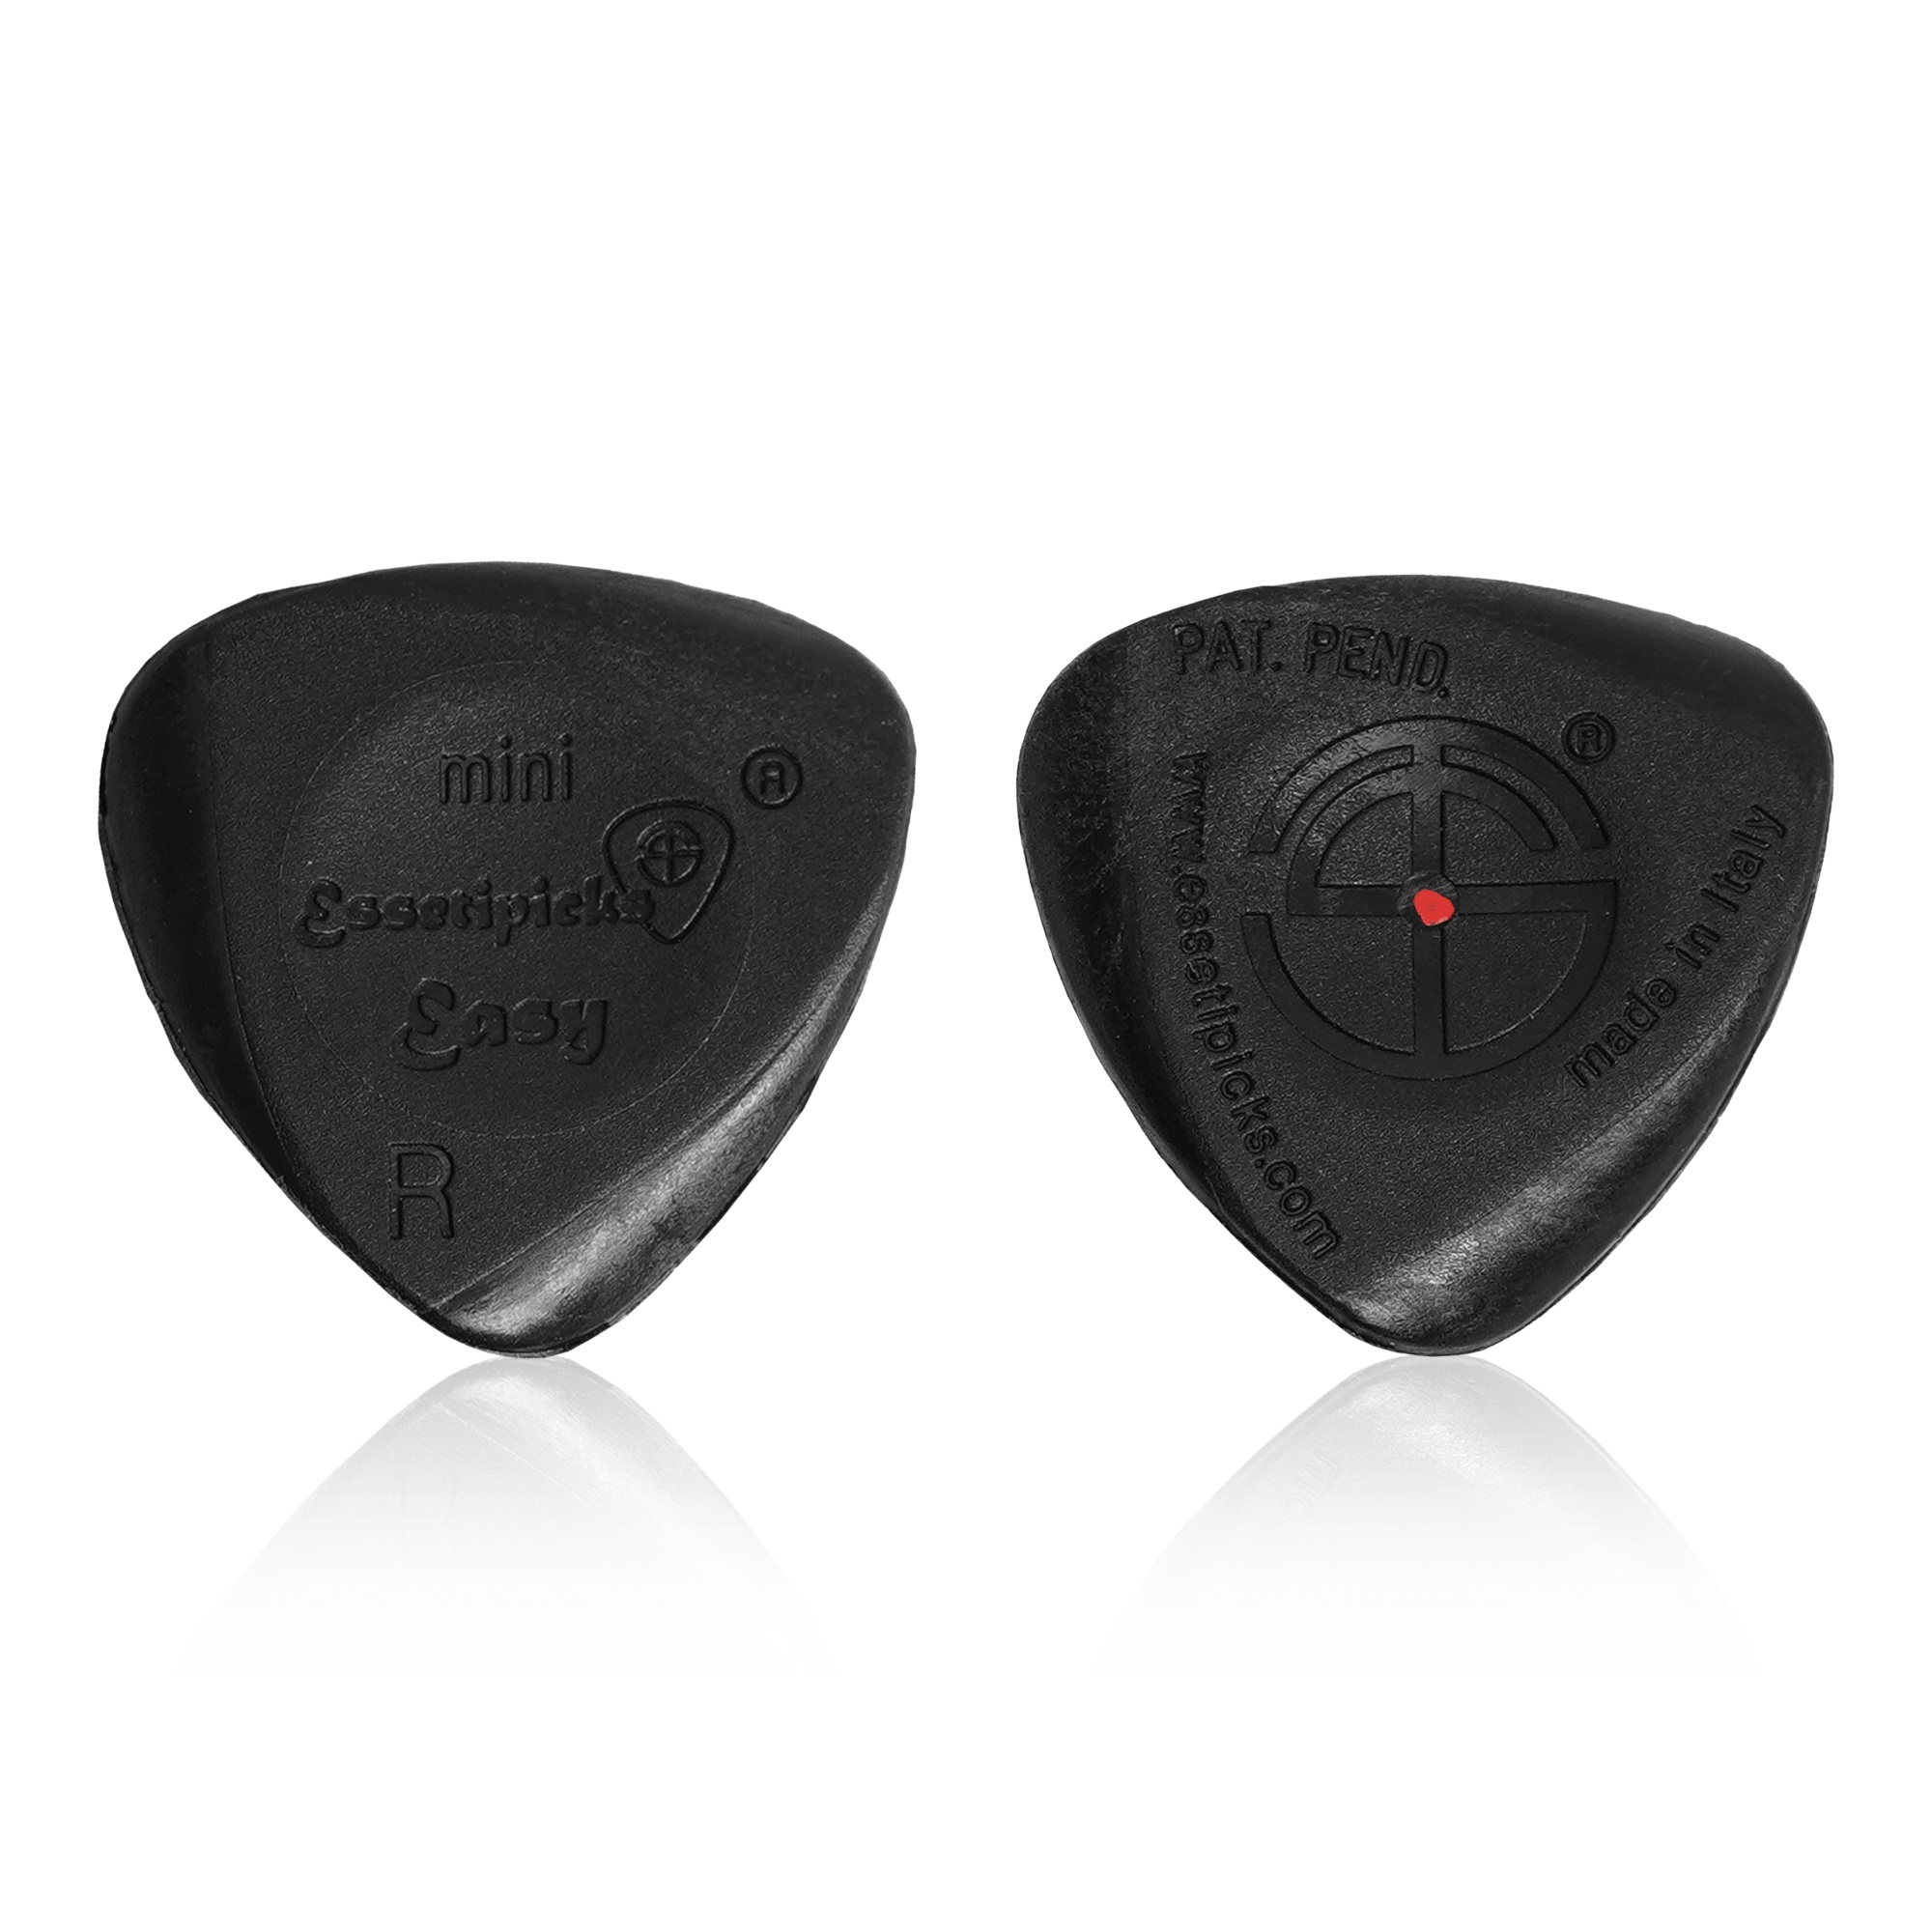
Essetipicks - EASY Mini
※逆アングルでプレイされる場合、右利きの方は左利き用、 左利きの方は右利き用をお選びください。 ≫ 5枚セットはこちら Essetipicks / EASY Mini エッセティピックス / イージーミニ おにぎり型に近く、3つの先端全てで弾くことができるので より長くピックを持たせることができます。 EssetipicksのZIRIYABシリーズは、防弾チョッキにも使われる、軽量かつ強靱な素材、ケブラー繊維を用いて作られた全く新しい、革新的なピックです。 ピックの側面にはなめらかなカーブがつけられており、楽な体勢でピックを持てば、最も理想的とされる、“弦に対して平行にピックを当てる”ことができます。 ケブラー繊維素材の軽快さと独自の形状、なめらかなカーブにより弦にピックがひっかかることもなく、アップ、ダウン共に自然に弦の抵抗を受け流しながら、弦を確実にとらえます。 指先の延長がそのまま弦に触れながら、その抵抗をほとんど感じないこの感覚はまさに異次元。 硬い素材を使っていますが、独特のカーブによってピッキングタッチはなめらかで、アタックが強くなりすぎたりすることもありません。 ピッキングの強弱も即座に反映し、またピック自体の反りが無いため音が速くなります。 ※ピックの形状により、通常よりも大きく感じる場合があります。普段スタンダードなサイズをお使いの方はミニサイズを、大きめのピックをお使いの方はスタンダードサイズをおすすめします。 Made in Italy 【 Essetipicks 】 Essetipicksは、数々のアーティストの友人のためにピックを作成し、その特許を取ったことから始まりました。 これまでのピックにはなかったスタイルを持ち、革新的な進化を遂げたピックを制作するEssetipicksは、 様々な素材にも果敢にチャレンジし、また新たなピックの制作を続けています。 目的はいつも、最も快適で、グリップが良く、使いやすいピックの制作です。 Stephen 'Steve’ Tommasi
Brand: Essetipicks
Category: Arts & Entertainment > Hobbies & Creative Arts > Musical Instrument & Orchestra Accessories > String Instrument Accessories > Guitar Accessories > Guitar Picks > Jazz Picks